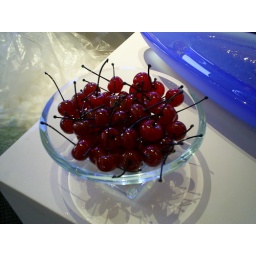
a bowl of glass cherries. @ pismo gallery in vail